Chernobyl disaster

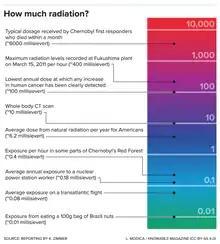
Radiation exposure to first responders at Chernobyl in comparison to a range of situations, from normal activities up to nuclear accident. Each step up the scale indicates a tenfold increase in radiation level.

In a 2007 paper, a robot sent into the No. 4 reactor returned with samples of black, melanin-rich radiotrophic fungi that grow on the reactor's walls.